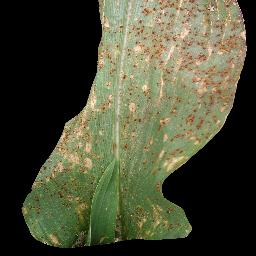
Label: Corn_(Maize)___Common_Rust